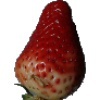
Label: Strawberry 1